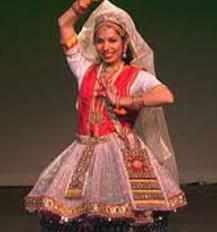
Dance form: manipuri